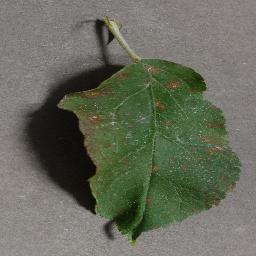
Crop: apple
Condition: cedar_rust